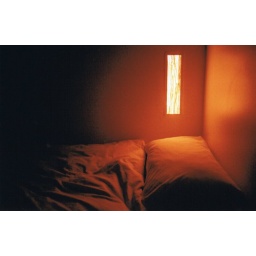
Film. This wall light was the perfect touch to an otherwise stark white cabin in Cradle Mountain.